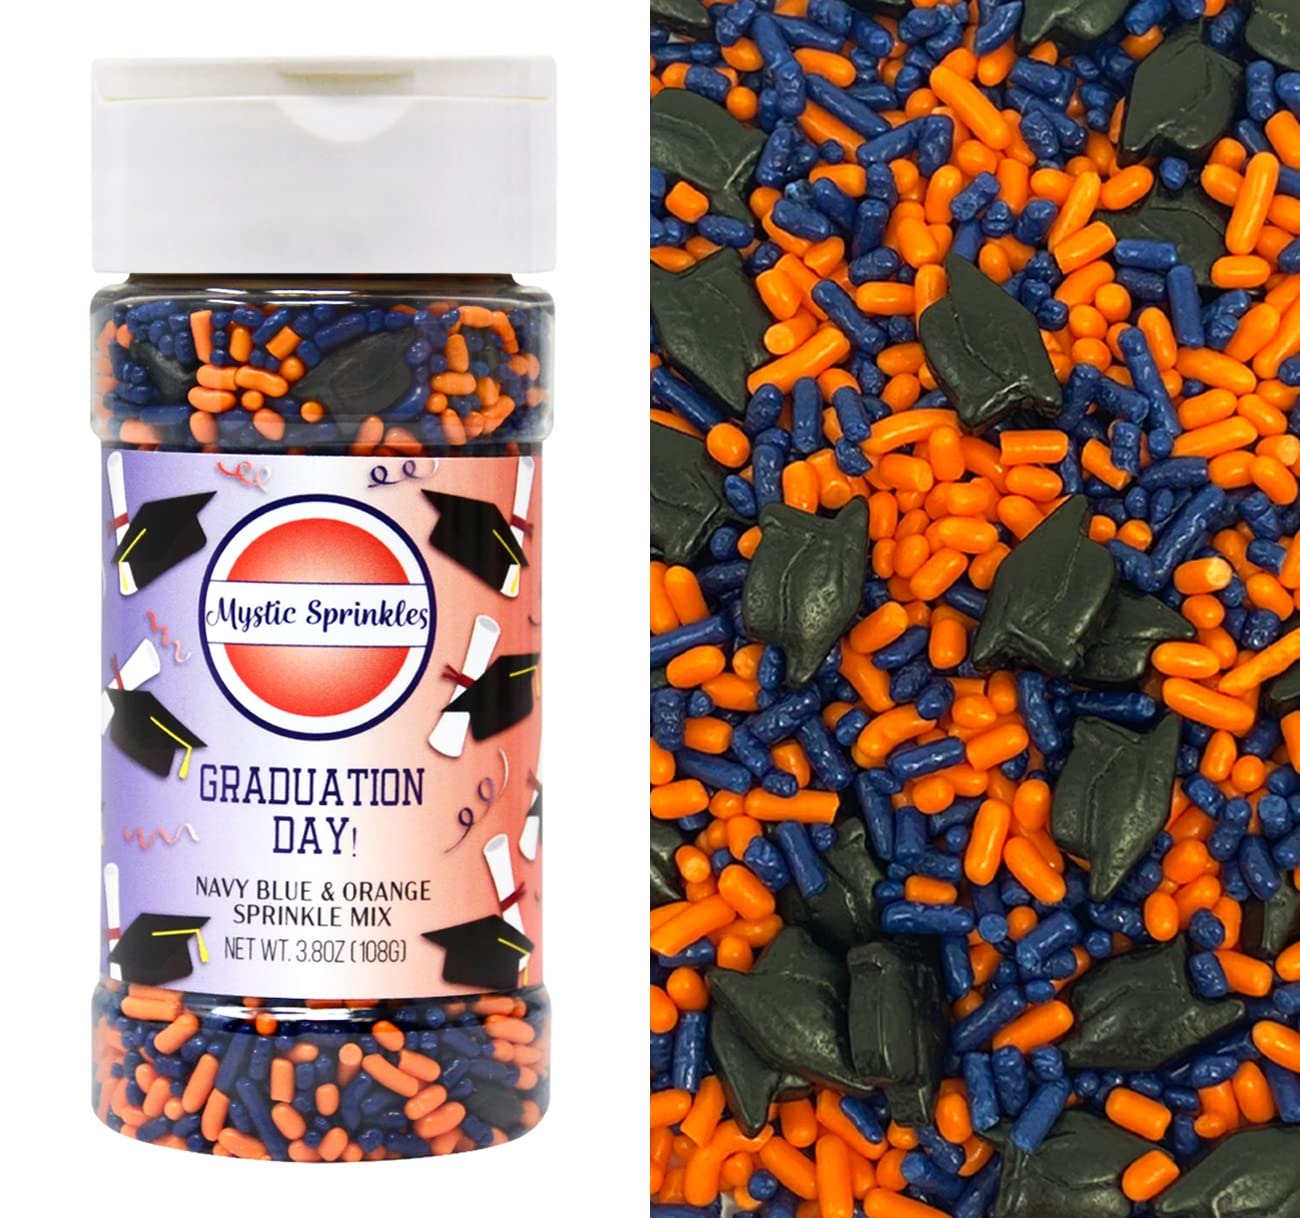
Item Name: Mystic Sprinkles Graduation Day Sprinkles Mixes (Graduation Day! Navy Blue & Orange Sprinkle Mix 3.8oz)
Bullet Point 1: Choose from many festive options!
Bullet Point 2: Takes all of your sweet treats to the next level!
Bullet Point 3: Made in the USA
Bullet Point 4: Makes a GREAT gift!
Product Description: Celebrate in style with these Graduation Day Sprinkle Mixes from Mystic Sprinkles. These school color inspired sprinkles with adorable graduation caps are just what you need to take all of your treats to the next level! Whether you're courtside, poolside, or on the field, these adorable jimmies are ready to top cookies, cupcakes, brownies, ice cream and more!
Value: 1.0
Unit: Count

Price: 9.99